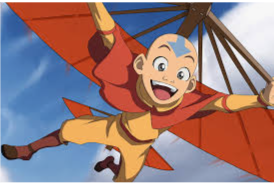
Portrait style: Cartoon Portrait